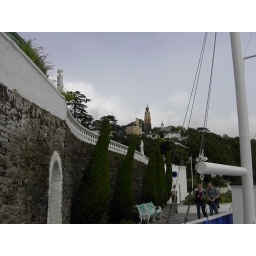
Looking back from the stone boat in Portmerrion past what is 'The Old People's Home' in The Prisoner